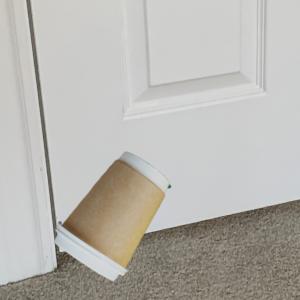
Label: cups